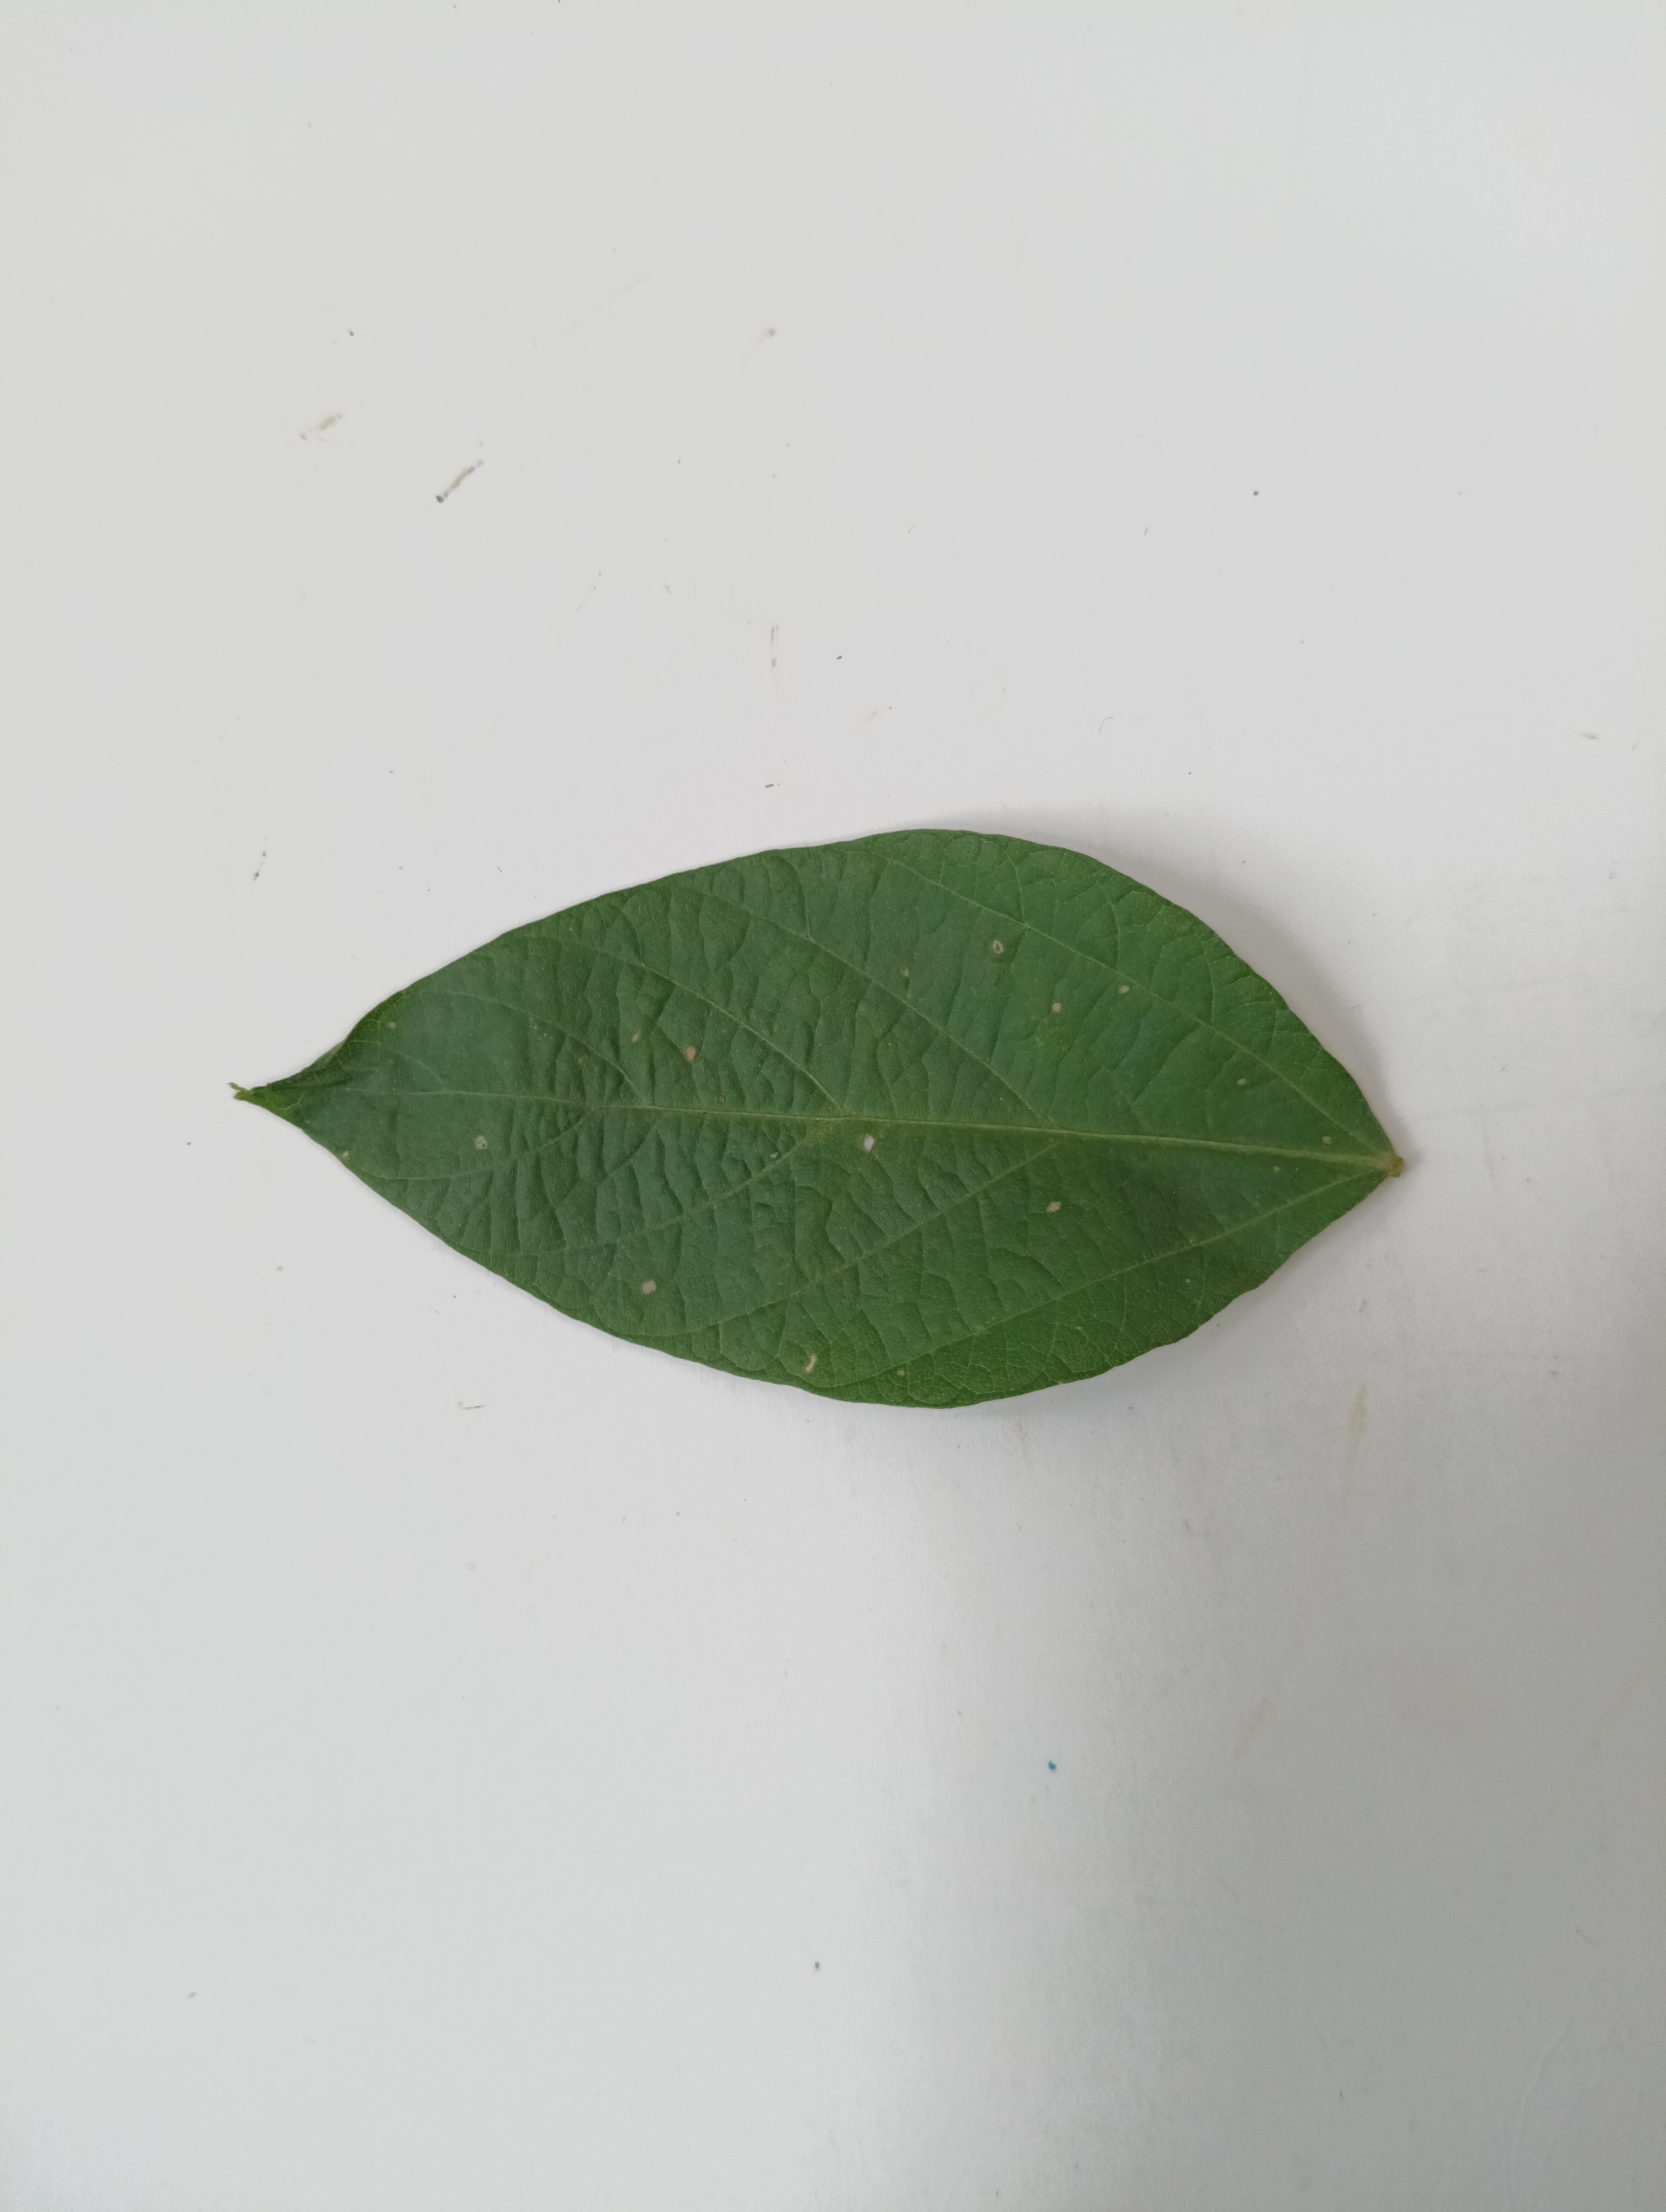
Label: Bacterial leaf Blight